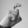
ASL letter: X